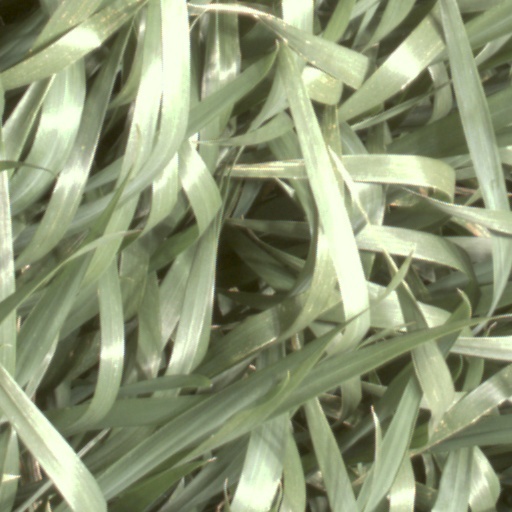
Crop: wheat